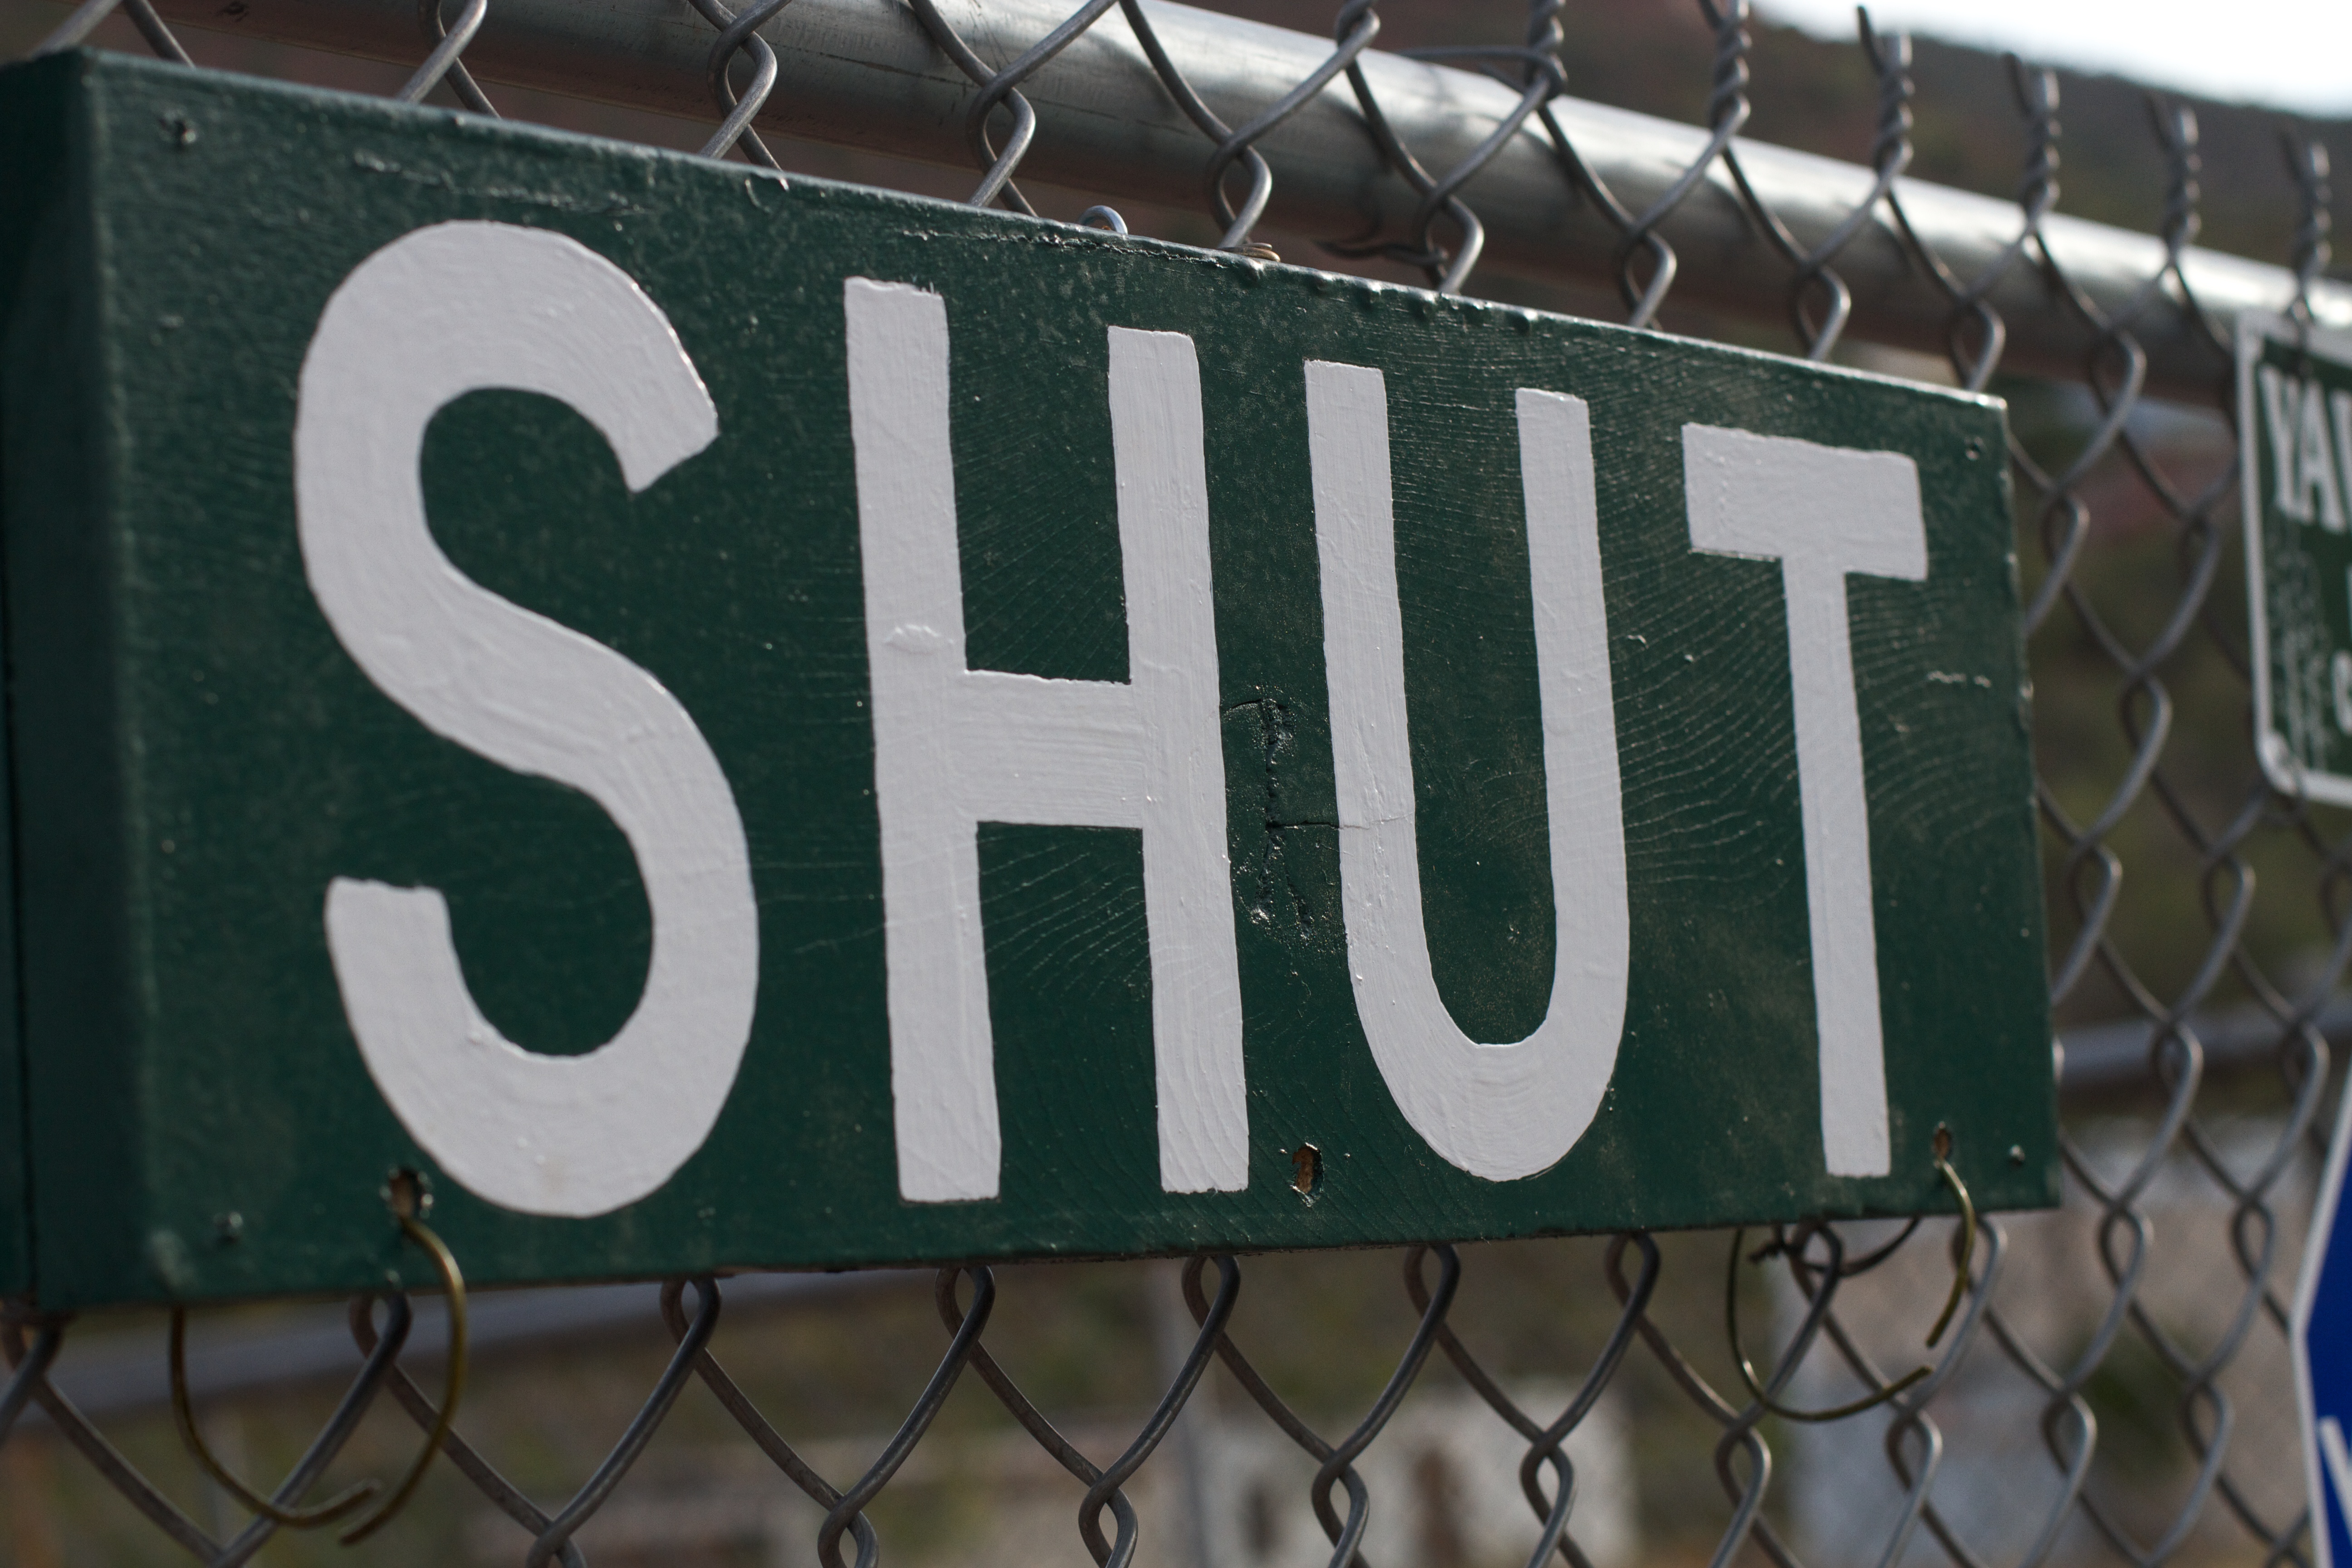
number, advertising, sign, banner, street sign, signage, automotive exterior, vehicle registration plate